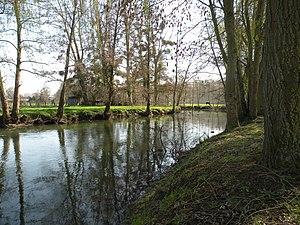
le thérain à Rochy-Condé
Rochy-Condé est une commune française située dans le département de l'Oise, en région Hauts-de-France.